Gamma World Referee's Screen and Mini-Module

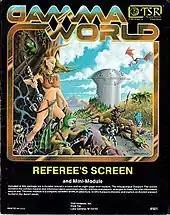

Gamma World Referee's Screen and Mini-Module is a 1982 role-playing game supplement for "Gamma World" published by TSR.